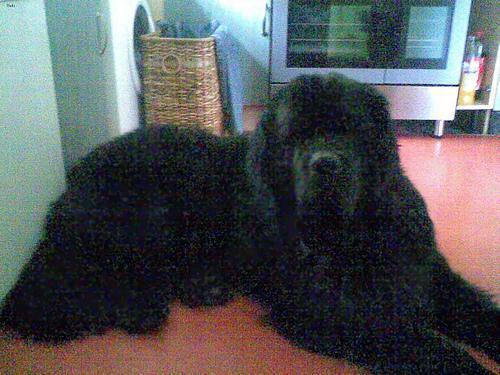
newfoundland